Tobadill Church

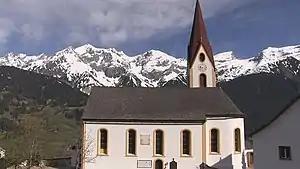
Tobadill Church

Tobadill Church is a church in Tobadill, Tyrol, Austria. It is dedicated to Magnus of Füssen.